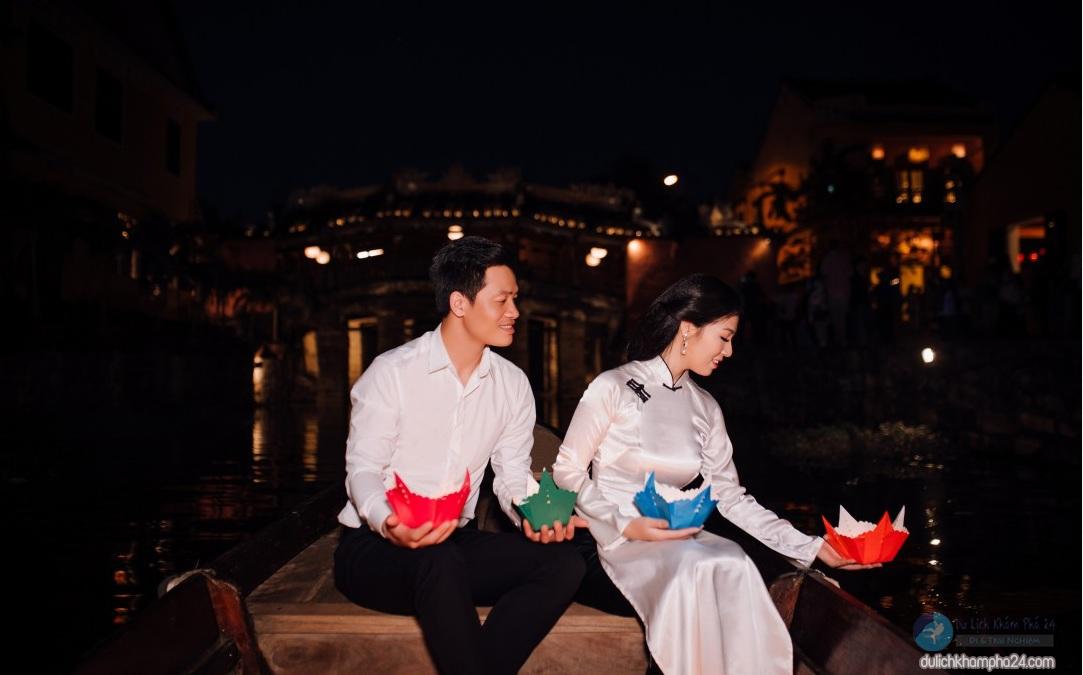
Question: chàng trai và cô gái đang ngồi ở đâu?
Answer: ở trên thuyền